272 BC

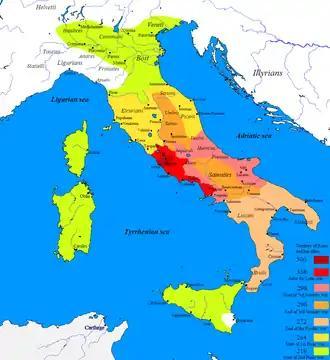
Roman expansion in Italy from 500 BC to 218 BC through the Latin War (light red), Samnite Wars (pink/orange), Pyrrhic War (beige), and First and Second Punic War (yellow and green). The Roman Republic in 272 BC is marked with dark and light red, pink, orange and beige.

Year 272 BC was a year of the pre-Julian Roman calendar. At the time it was known as the Year of the Consulship of Cursor and Maximus (or, less frequently, year 482 "Ab urbe condita"). The denomination 272 BC for this year has been used since the early medieval period, when the Anno Domini calendar era became the prevalent method in Europe for naming years.